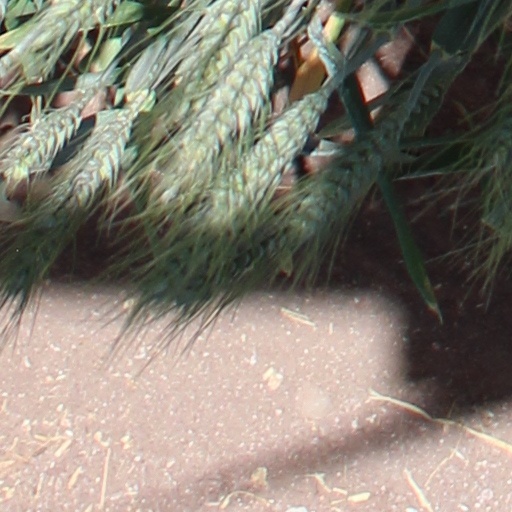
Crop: wheat